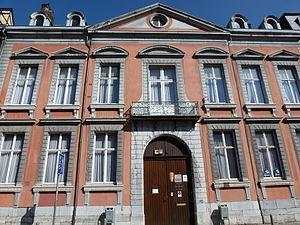
ancien Hôtel de Stockem de Heers - devenu Ecole d'Hôtellerie This is a photo of a monument in Wallonia, number: 62063-CLT-0535-01
La rue Hors-Château est une des deux principales artères du quartier de Féronstrée et Hors-Château à Liège avec une circulation en sens unique en direction de la rue des Mineurs. Elle est un haut lieu historique et constitue un pôle touristique de la ville.
Le Patrimoine privé de Liège est composé d'un nombre important de bâtiments et d'hôtels particuliers de notables municipaux et ecclésiastiques liégeois, et de marchands d'armes, la plupart du XVIIIᵉ siècle, dans les quartiers de Hors-Château, Féronstrée et de la Collégiale Saint-Barthélemy, du Mont-Saint-Martin et de la place Saint-Michel. Plusieurs de ces bâtiments, construits par ou pour des particuliers, sont devenus la propriété de la Ville de Liège. Le plus spectaculaire d'entre eux est le palais Curtius.
L'Hôtel de Stockhem, appelé également de Stockhem de Heers, est un ancien hôtel particulier du début du XVIIIᵉ siècle situé en Belgique à Liège, au nᵒ 13 de la rue Hors-Château.